Ken Jennings

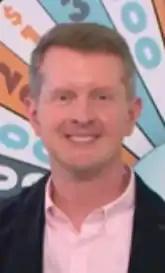
Jennings in 2019

In September 2020, Jennings signed on as a consulting producer of "Jeopardy!" for the show's 37th season, a job that included reading on-air categories. Alex Trebek, the longtime host of "Jeopardy!", had been diagnosed with stage four pancreatic cancer the previous year. Trebek taped his final episode of the program on October 29, 2020. Contingency plans were made for him to miss the next taping, scheduled for November 9–10, as he planned to have a surgery. Supervising producers Lisa Broffman and Rock Schmidt had named Ken Jennings the interim host for the taping and Jennings had a final conversation with Trebek days before the rehearsal was set to commence. The rehearsal was scheduled for November 8, 2020, but was subsequently cancelled when Schmidt gave the staff the news that Trebek had died that day from his cancer.